One Day at Disney (film)

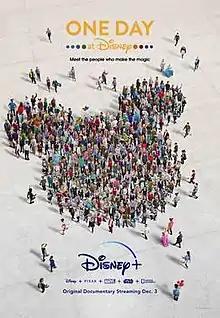
Official release poster

One Day at Disney is a documentary film produced by Disney Publishing Worldwide and Endeavor Content as an exclusive release streamed on Disney+ beginning December 3, 2019. The feature-length film is followed by 51 additional short segments, released as a series of episodes weekly on Disney+.